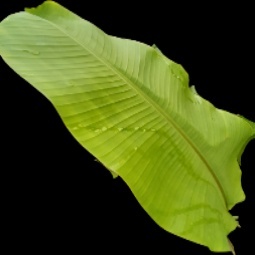
Label: Zinc